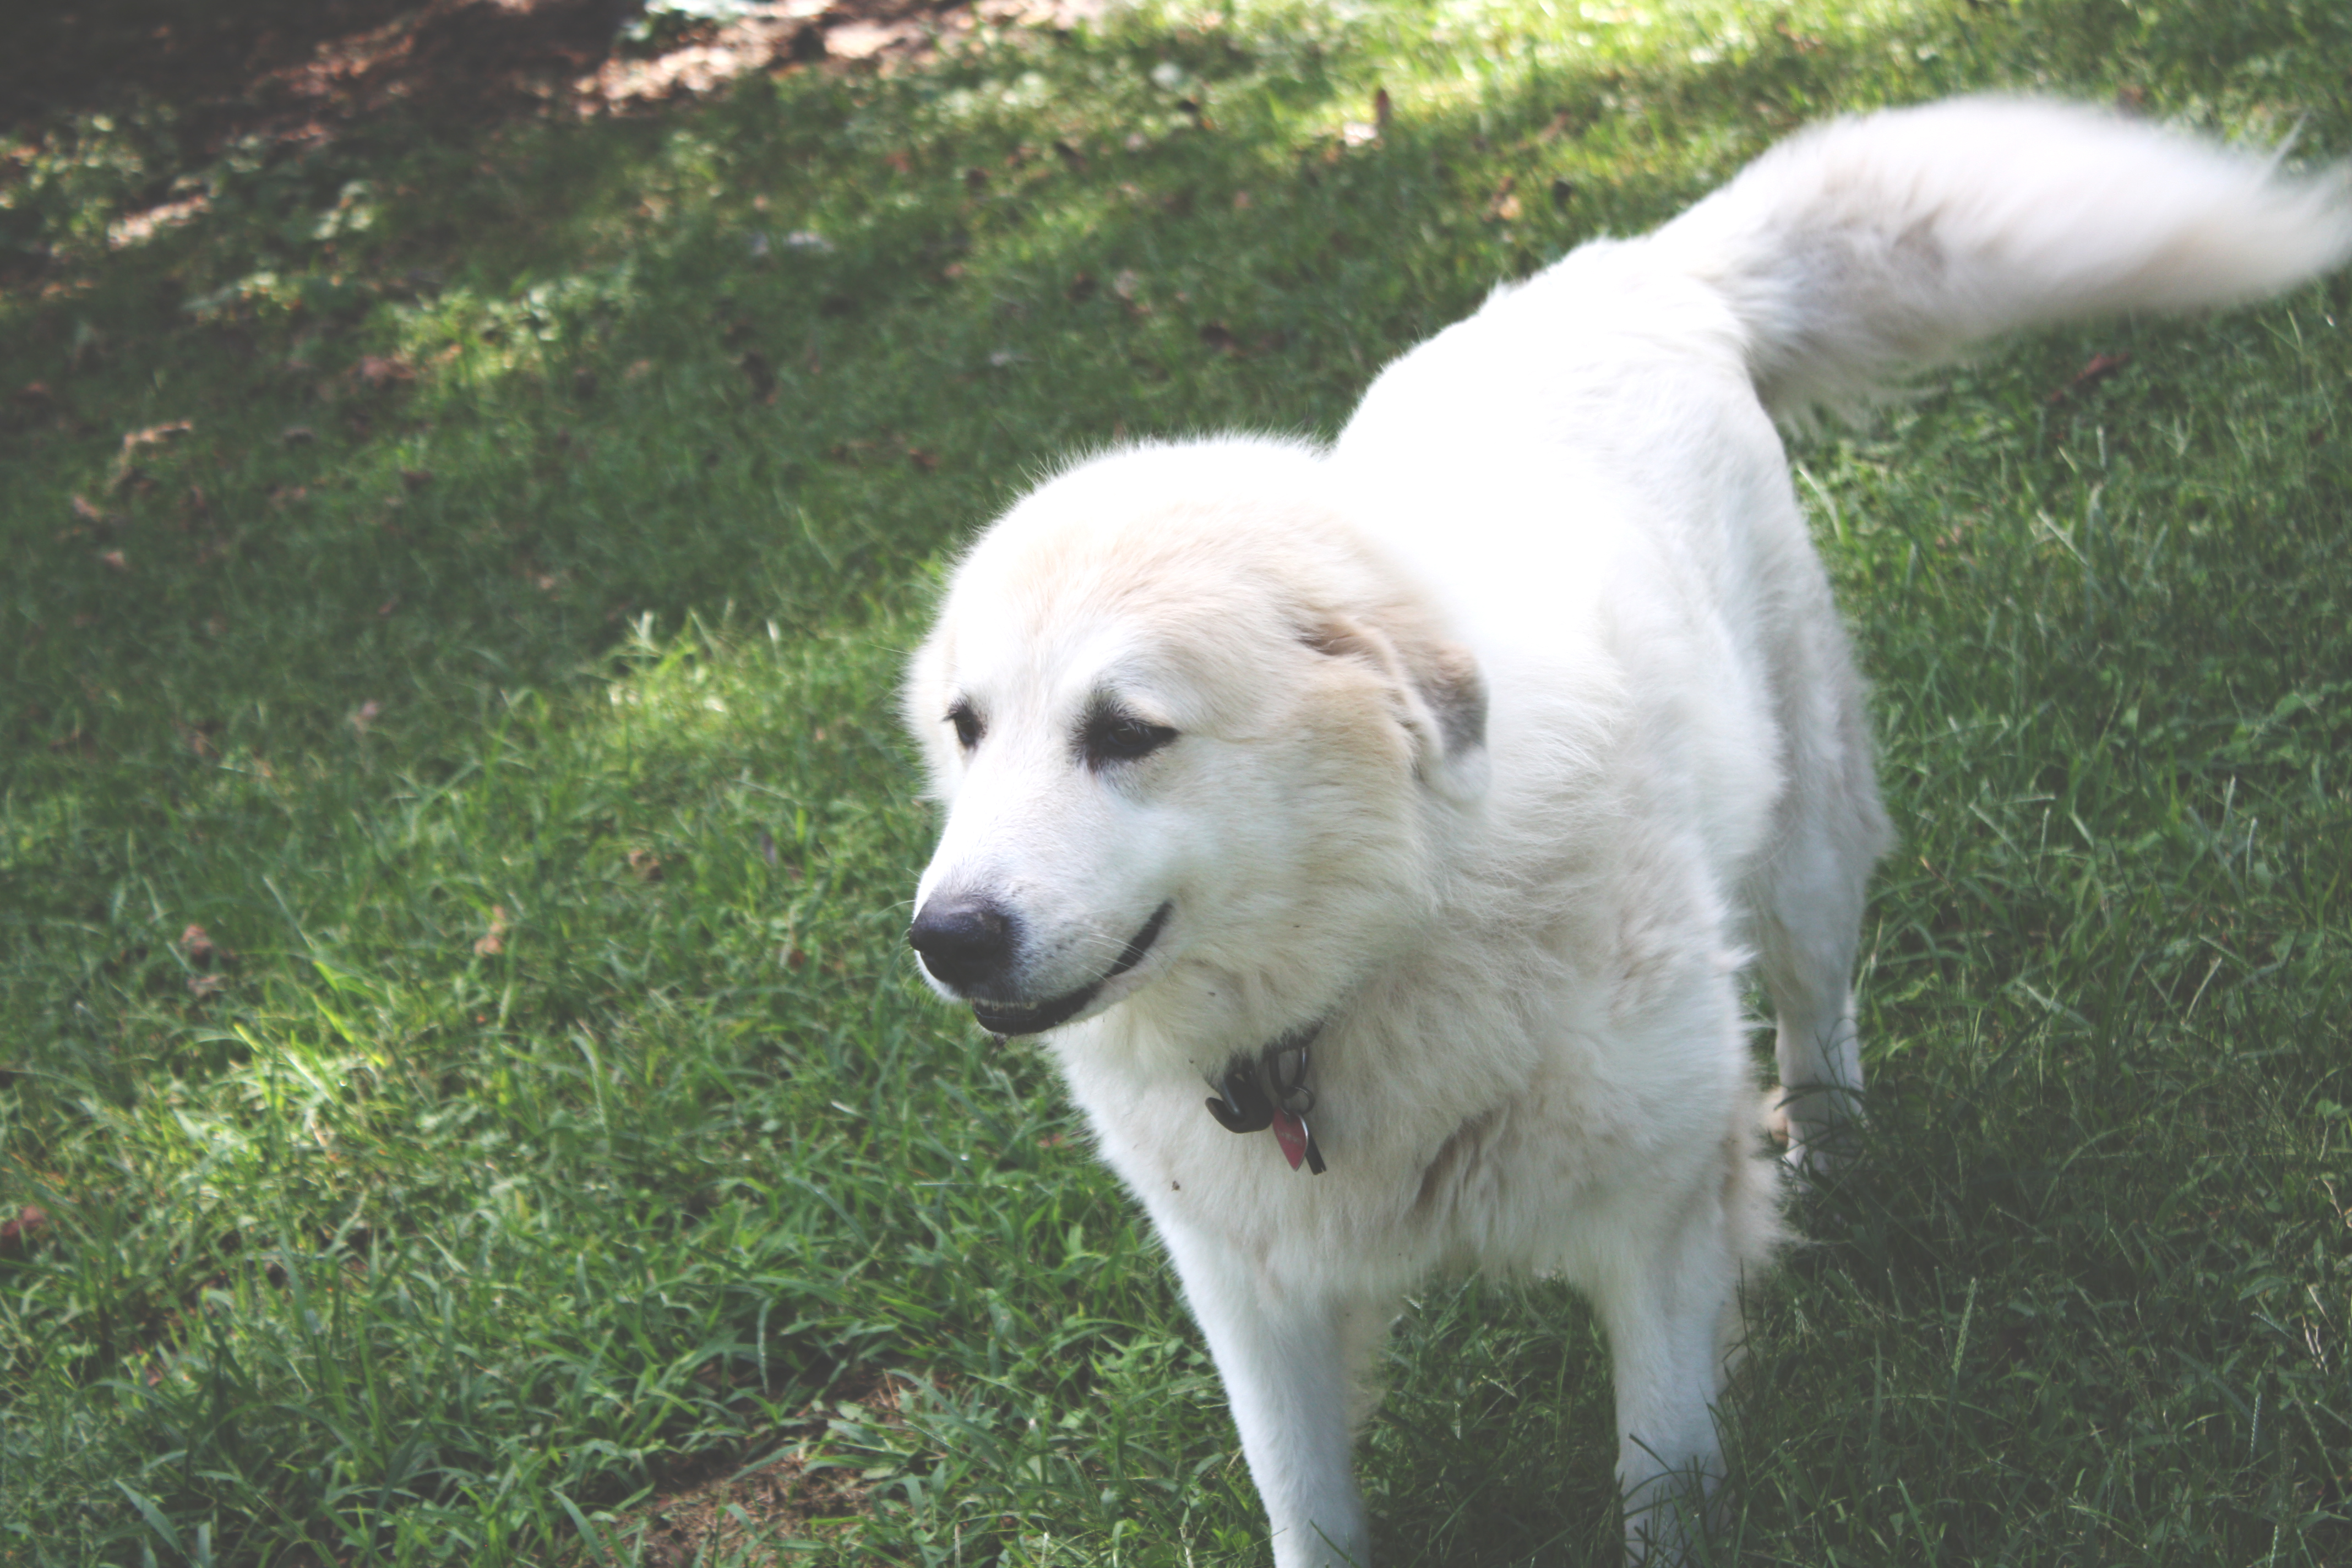
grass, white, field, dog, animal, cute, canine, looking, pet, fur, young, mammal, outdoors, vertebrate, domestic, dog breed, retriever, breed, white shepherd, dog collar, dog like mammal, carnivoran, dog breed group, dog crossbreeds, great pyrenees, berger blanc suisse, maremma sheepdog, slovak cuvac, polish tatra sheepdog, livestock guardian dog, tornjak